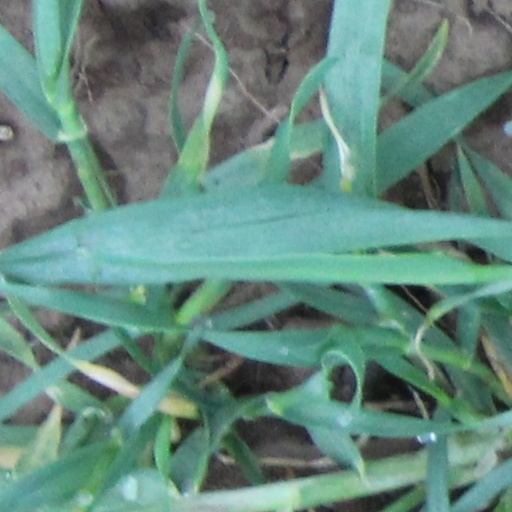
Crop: wheat